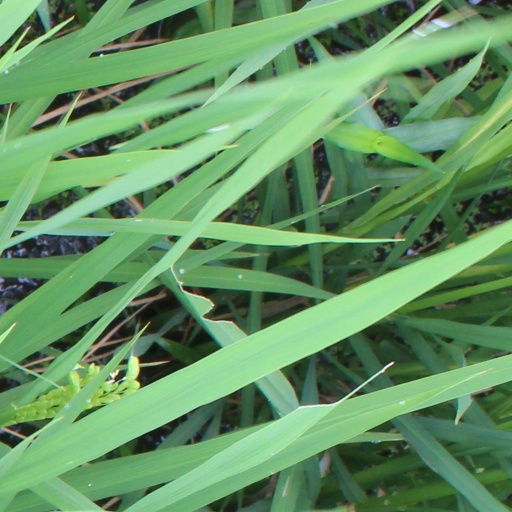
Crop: rice